Brian Grant (director)

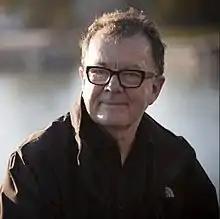
Brian Grant

Brian Grant is a British music video and television director and producer. In 1982 he co-founded MGMM Productions with Scott Millaney, Russell Mulcahy, and David Mallet. MGMM became the most successful UK production company of the 80's. He started his career as a cameraman and went on to become a noted music video director, he also shot many movies and television series. He is famous for directing episodes of British television series including "As If", "Hex", "Doctor Who", "Party Animals", "Sinchronicity", "Britannia High", "", "Queen of Swords", "Clocking Off", "New Tricks", "Sinbad", "The Worst Witch", "Our Girl", "Video Killed the Radio Star", "Lennon's Last Weekend", "No Room For Ravers". He has been BAFTA and Emmy nominated. He has also directed many commercials and notable music videos through the 1980s for Olivia Newton-John, Donna Summer, Peter Gabriel, Queen, The Human League, Rod Stewart, Tina Turner, Aretha Franklin, Dolly Parton, Kim Wilde, Whitney Houston, Spandau Ballet and Duran Duran.